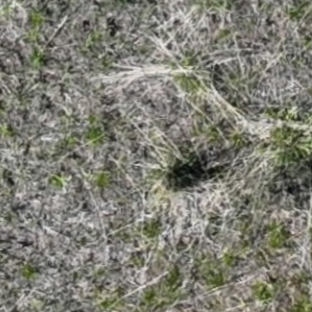
Month: may